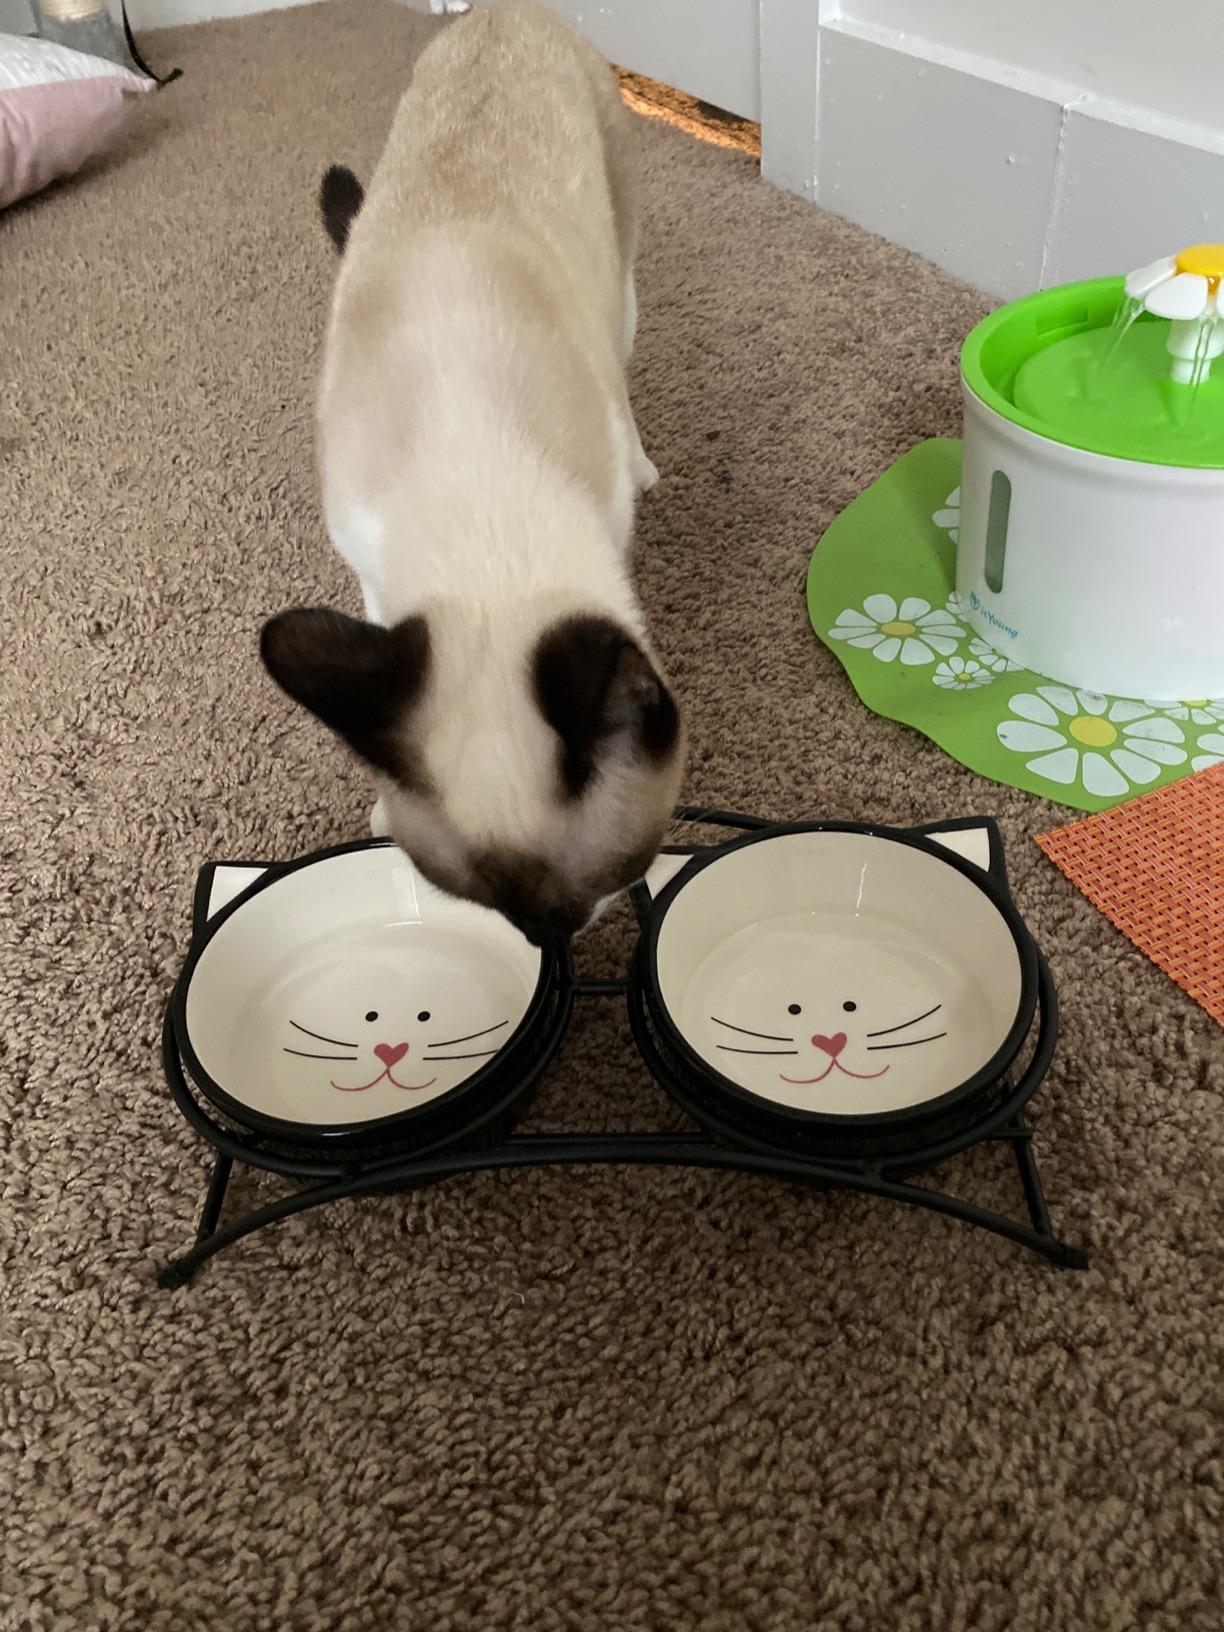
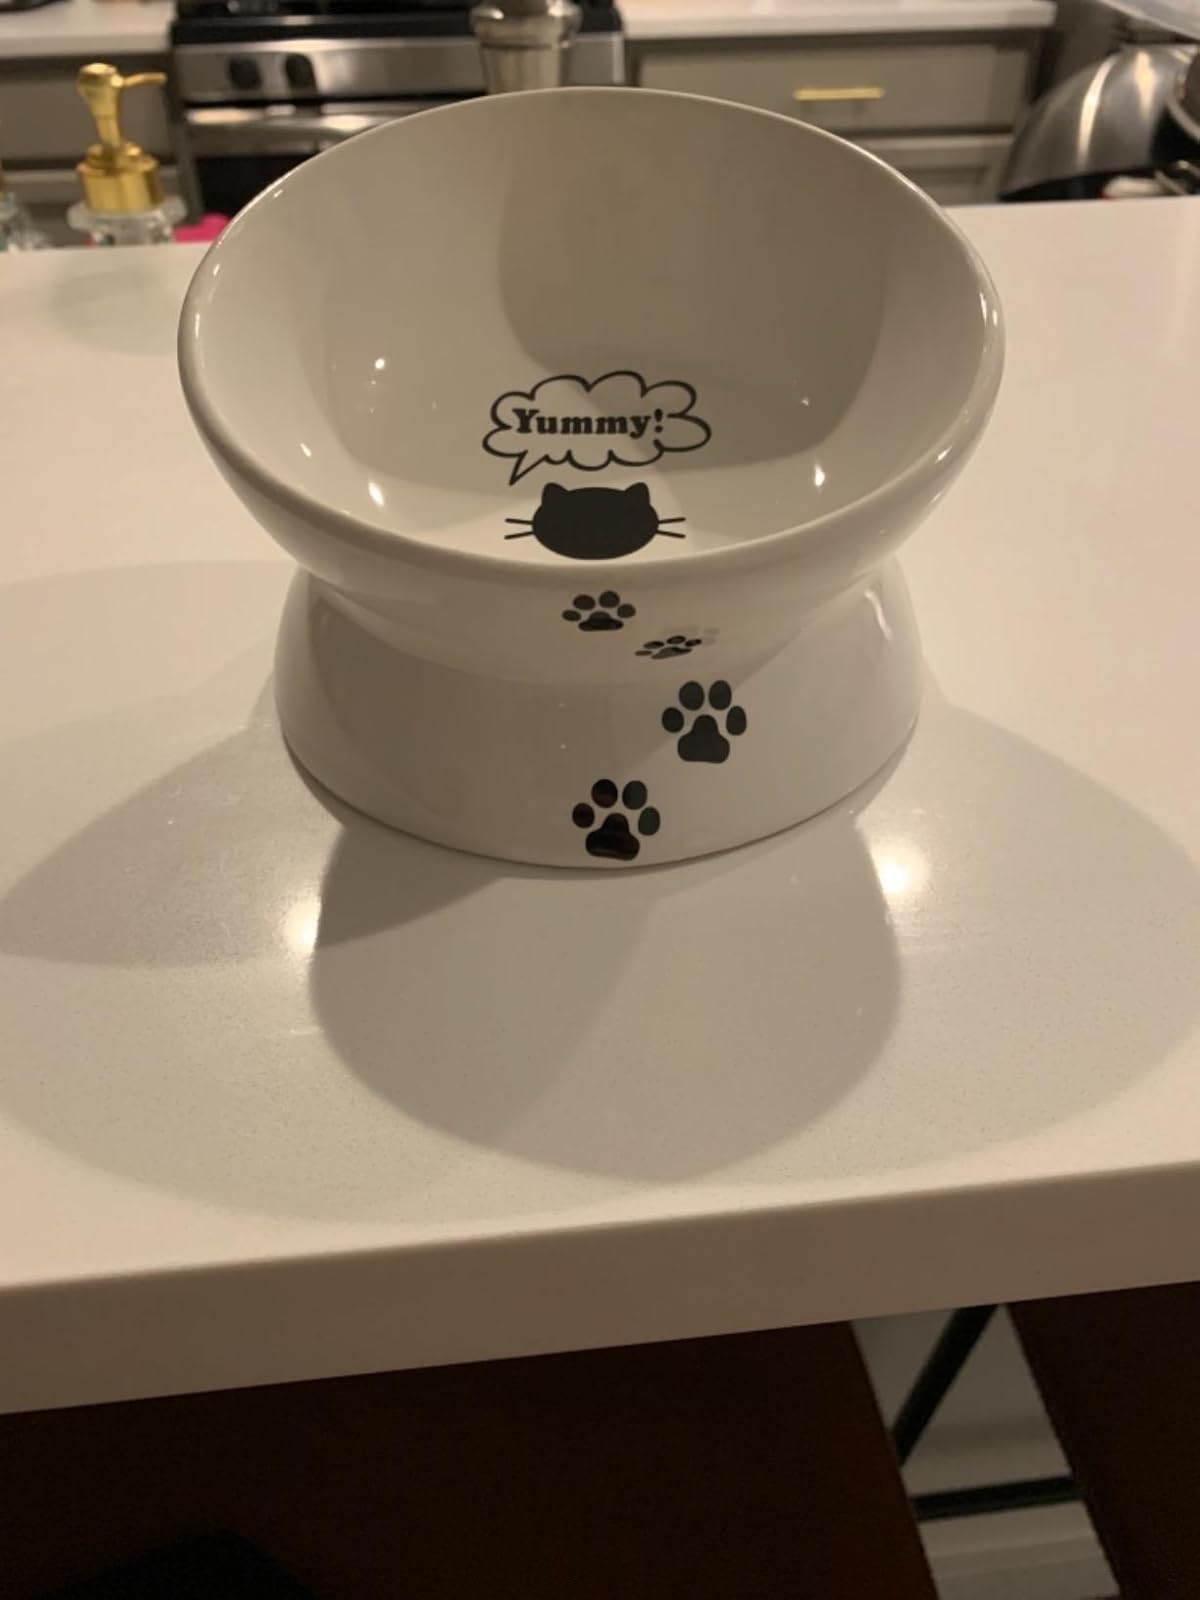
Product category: items_bowl
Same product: no